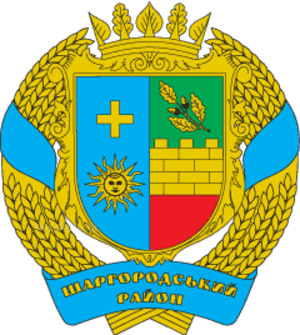
Le raïon de Charhorod est une subdivision administrative de l'oblast de Vinnytsia, dans l'Ouest de l'Ukraine. Son centre administratif est la ville de Charhorod.